United States corporate law

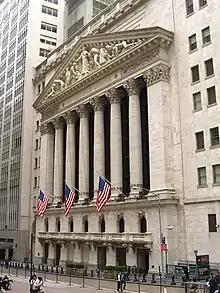
The New York Stock Exchange (headquarters pictured) is the major center for listing and trading shares in United States. Most corporations are, however, incorporated under the influential Delaware General Corporation Law.

United States corporate law regulates the governance, finance and power of corporations in US law. Every state and territory has its own basic corporate code, while federal law creates minimum standards for trade in company shares and governance rights, found mostly in the Securities Act of 1933 and the Securities and Exchange Act of 1934, as amended by laws like the Sarbanes–Oxley Act of 2002 and the Dodd–Frank Wall Street Reform and Consumer Protection Act. The US Constitution was interpreted by the US Supreme Court to allow corporations to incorporate in the state of their choice, regardless of where their headquarters are. Over the 20th century, most major corporations incorporated under the Delaware General Corporation Law, which offered lower corporate taxes, fewer shareholder rights against directors, and developed a specialized court and legal profession. Nevada has attempted to do the same. Twenty-four states follow the Model Business Corporation Act, while New York and California are important due to their size.